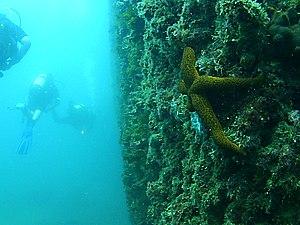
Portus Julius est le premier port d'attache de la marine romaine tout près de la future base navale de Misène. Il était situé dans l'actuelle province de Naples, en Campanie.